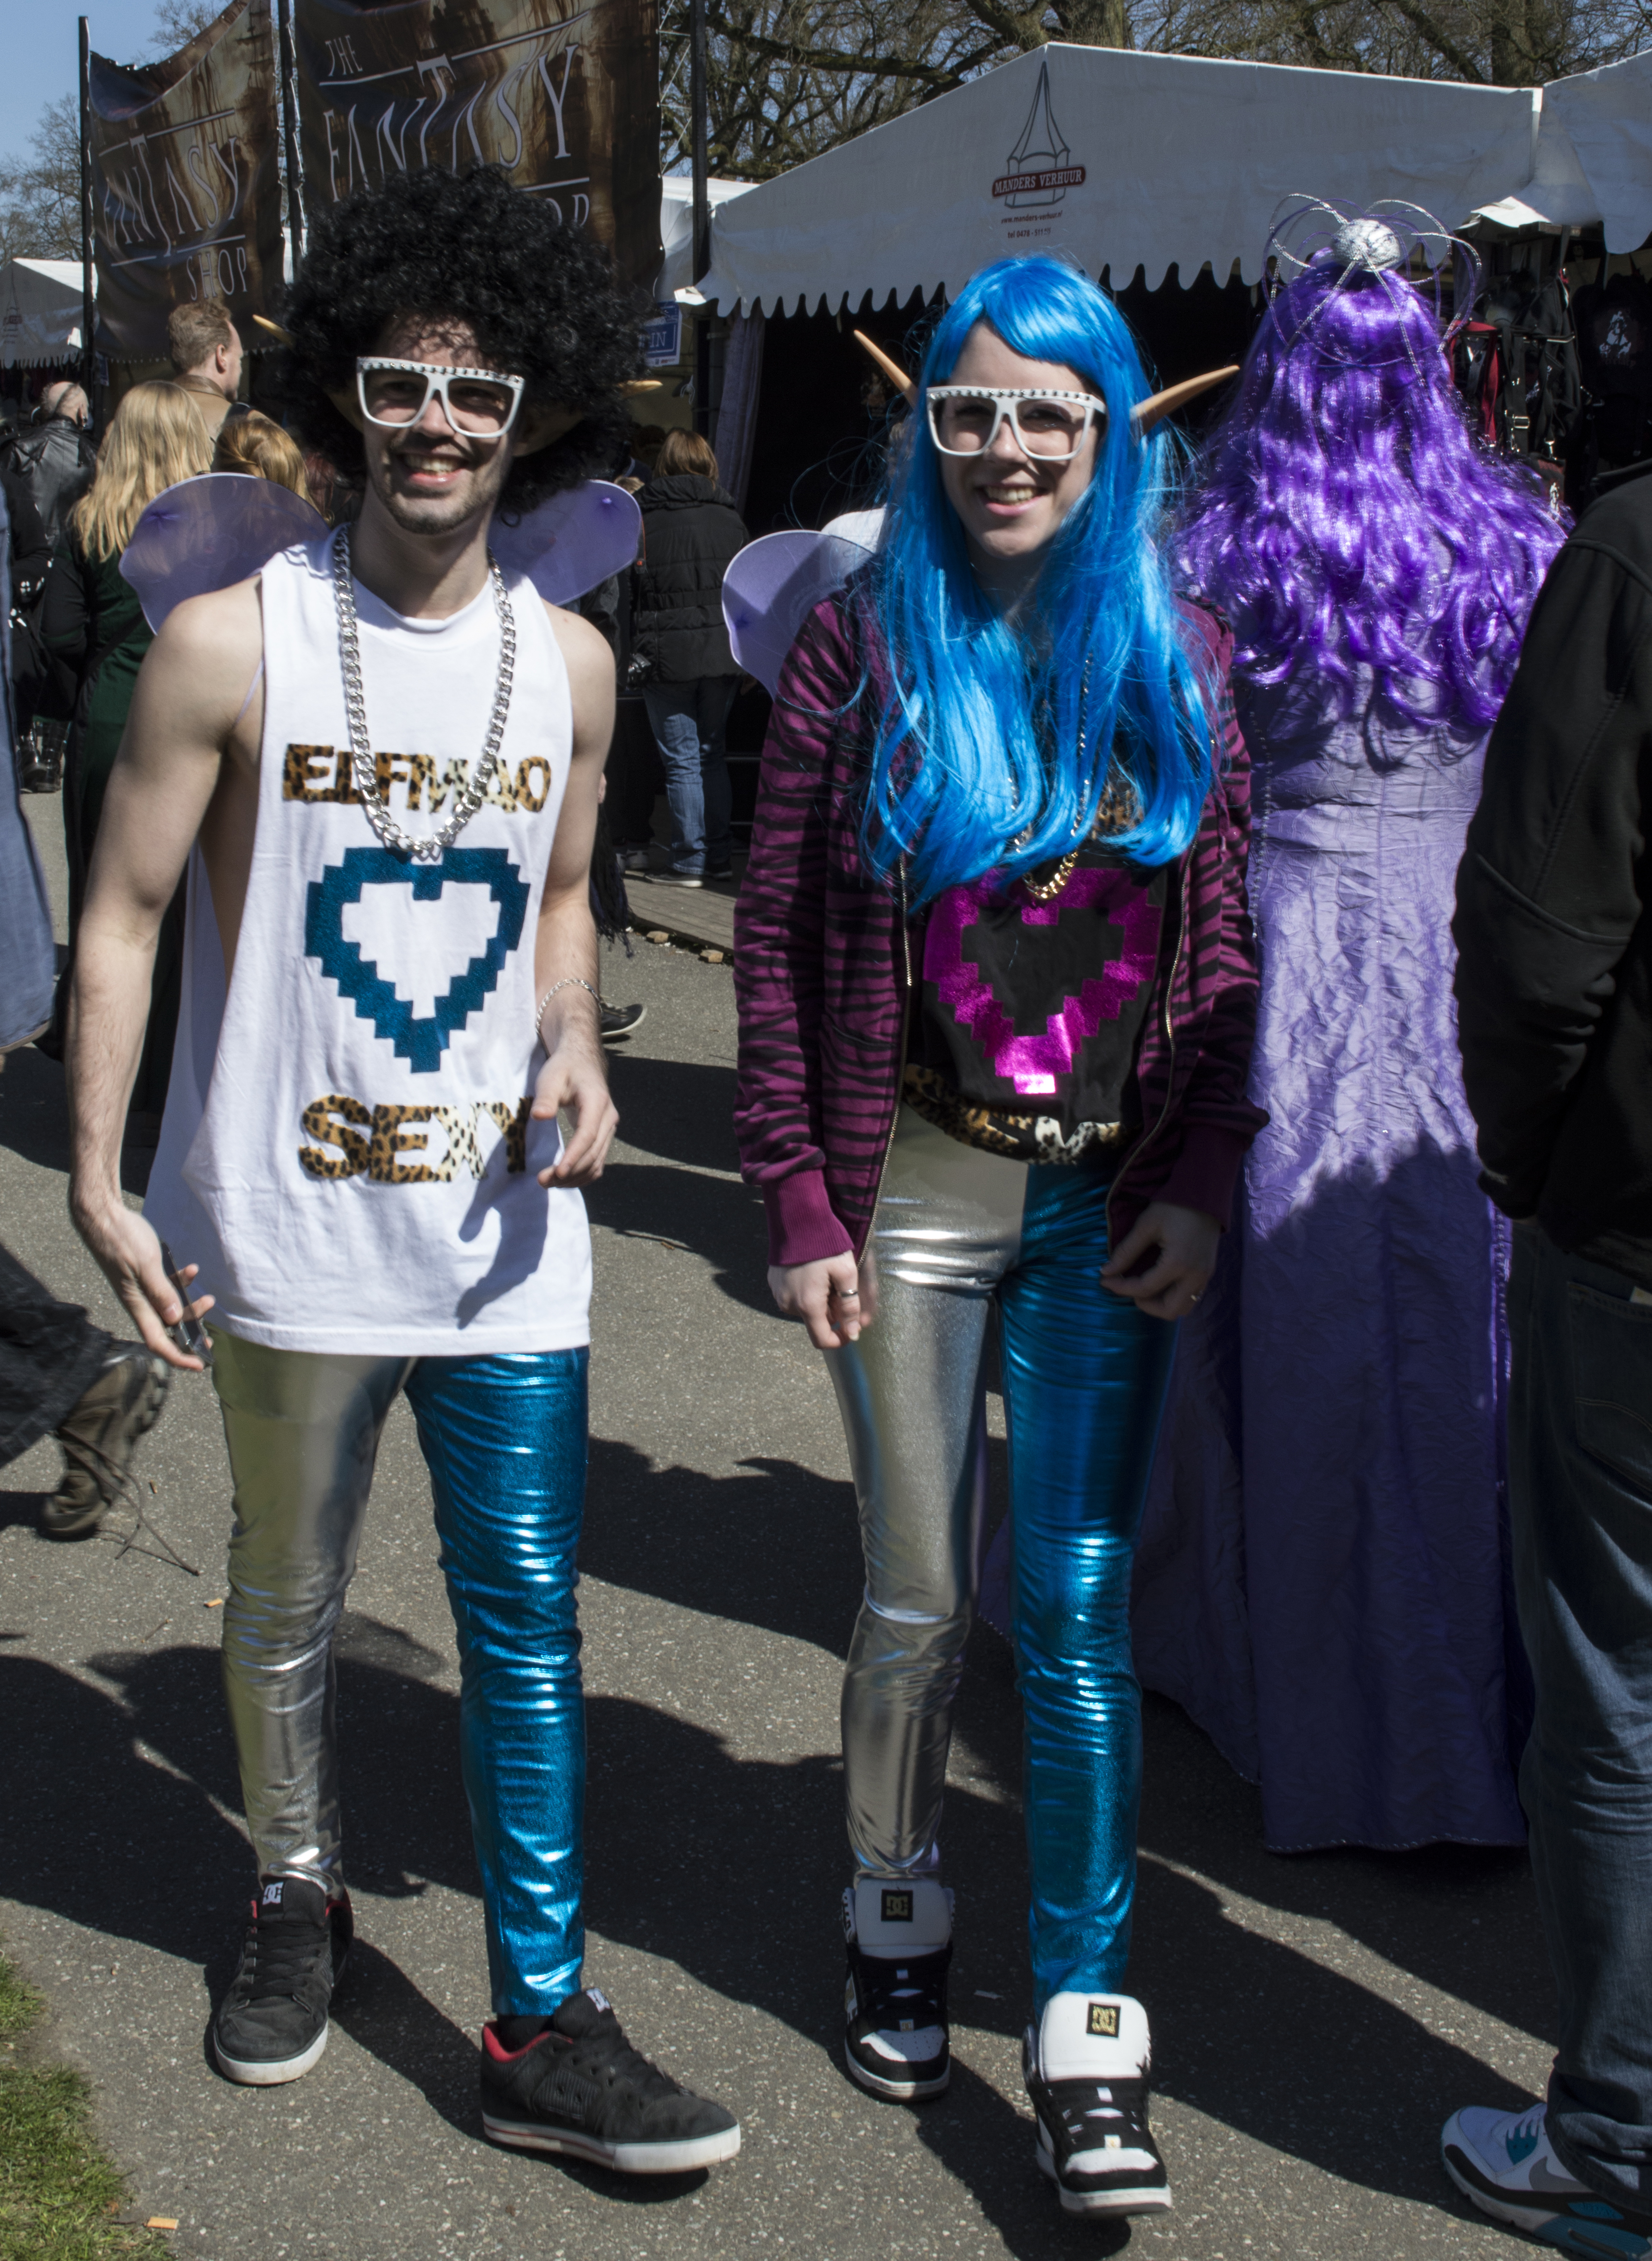
outdoor, people, photography, photo, carnival, fashion, blue, nikon, clothing, cosplay, holland, festival, nederland, netherlands, 2013, fun, dutch, outdoorphotography, picture, photograph, fotos, foto, fotografie, fantasy, elf, event, costume, fair, paulvandevelde, pdvandevelde, padagudaloma, dordrecht, nederlandinfotos, evenementenfotografie, pvdvfotografie, pdvandeveldedordrecht, nederlandsefotografie, dutchphotogaraphy, totallydutch, fotografienederland, hollandsefotografie, fotografieholland, haarzuilens, dehaar, elfia, kasteeldehaar, elffantasyfair, elfiahaarzuilens, fantasyevent, elfia2013, wwwelfiacom, dwarveshobbits, paulvandeveldedordrecht